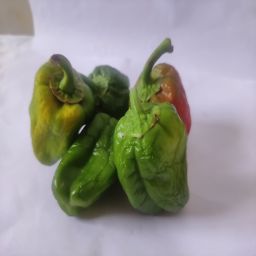
Crop: Bell Pepper
Quality: Ripe